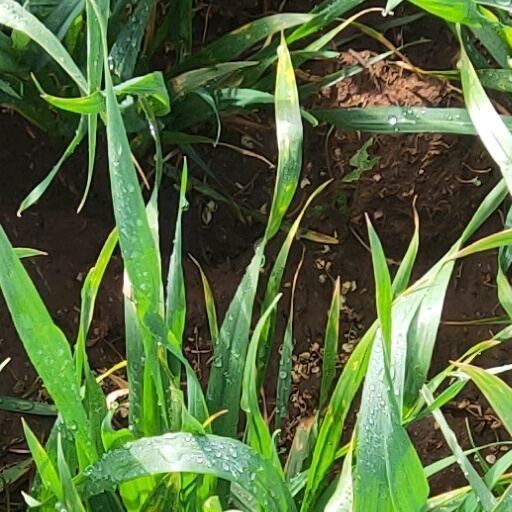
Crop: wheat